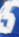
Number: 5